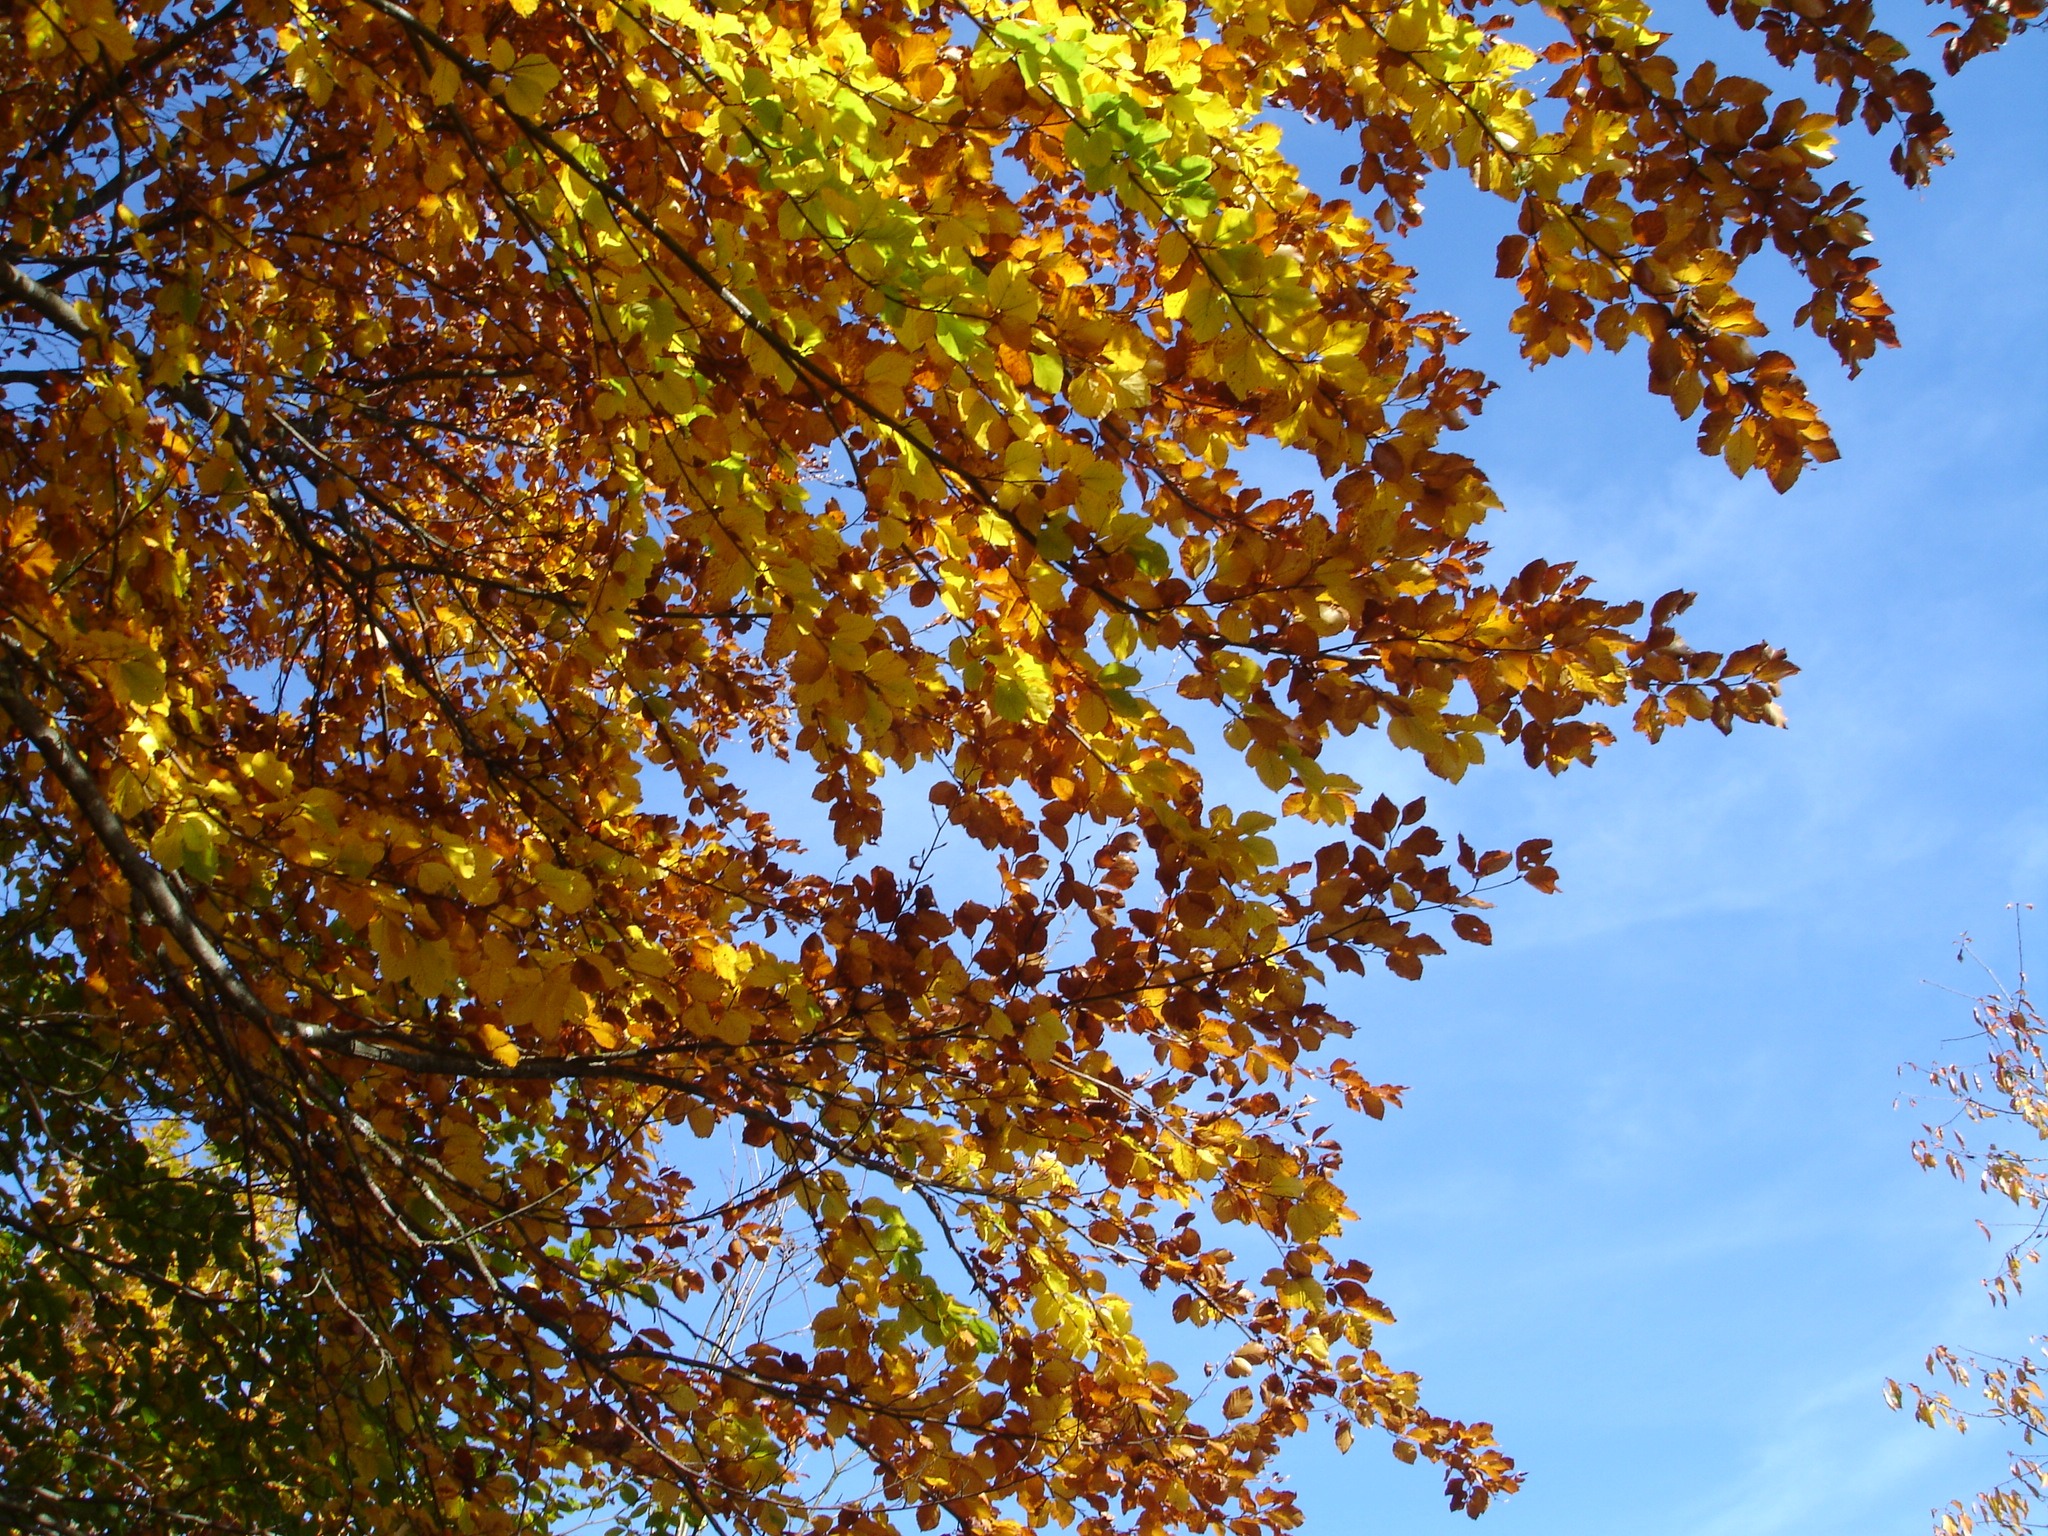
tree, forest, branch, plant, sky, sunlight, leaf, flower, autumn, season, coloring, leaves, deciduous, fall color, autumn forest, leaf coloring, flowering plant, woody plant, land plant